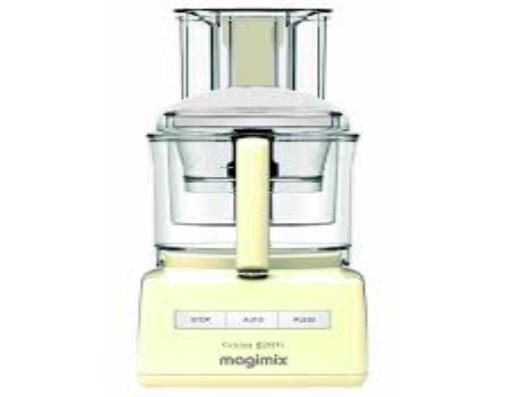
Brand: magimix
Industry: Necessities